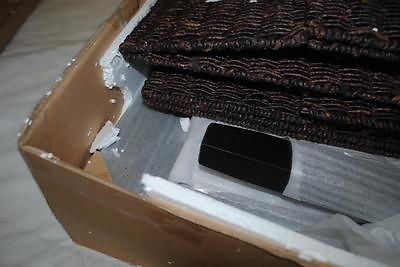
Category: table